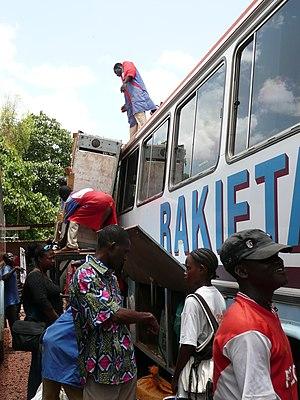
Pô est un département du Burkina Faso situé dans la province du Nahouri et dans la région Centre-Sud.
Pô est une commune, chef-lieu du département de Pô et de la province du Nahouri dans la région Centre-Sud au Burkina Faso, près de la frontière avec le Ghana. C'est le pays des Kasséna, une population proche des Gourounsi. Lors du recensement général de la population et de l'habitation de 2006, la commune comptait 51 552 habitants.